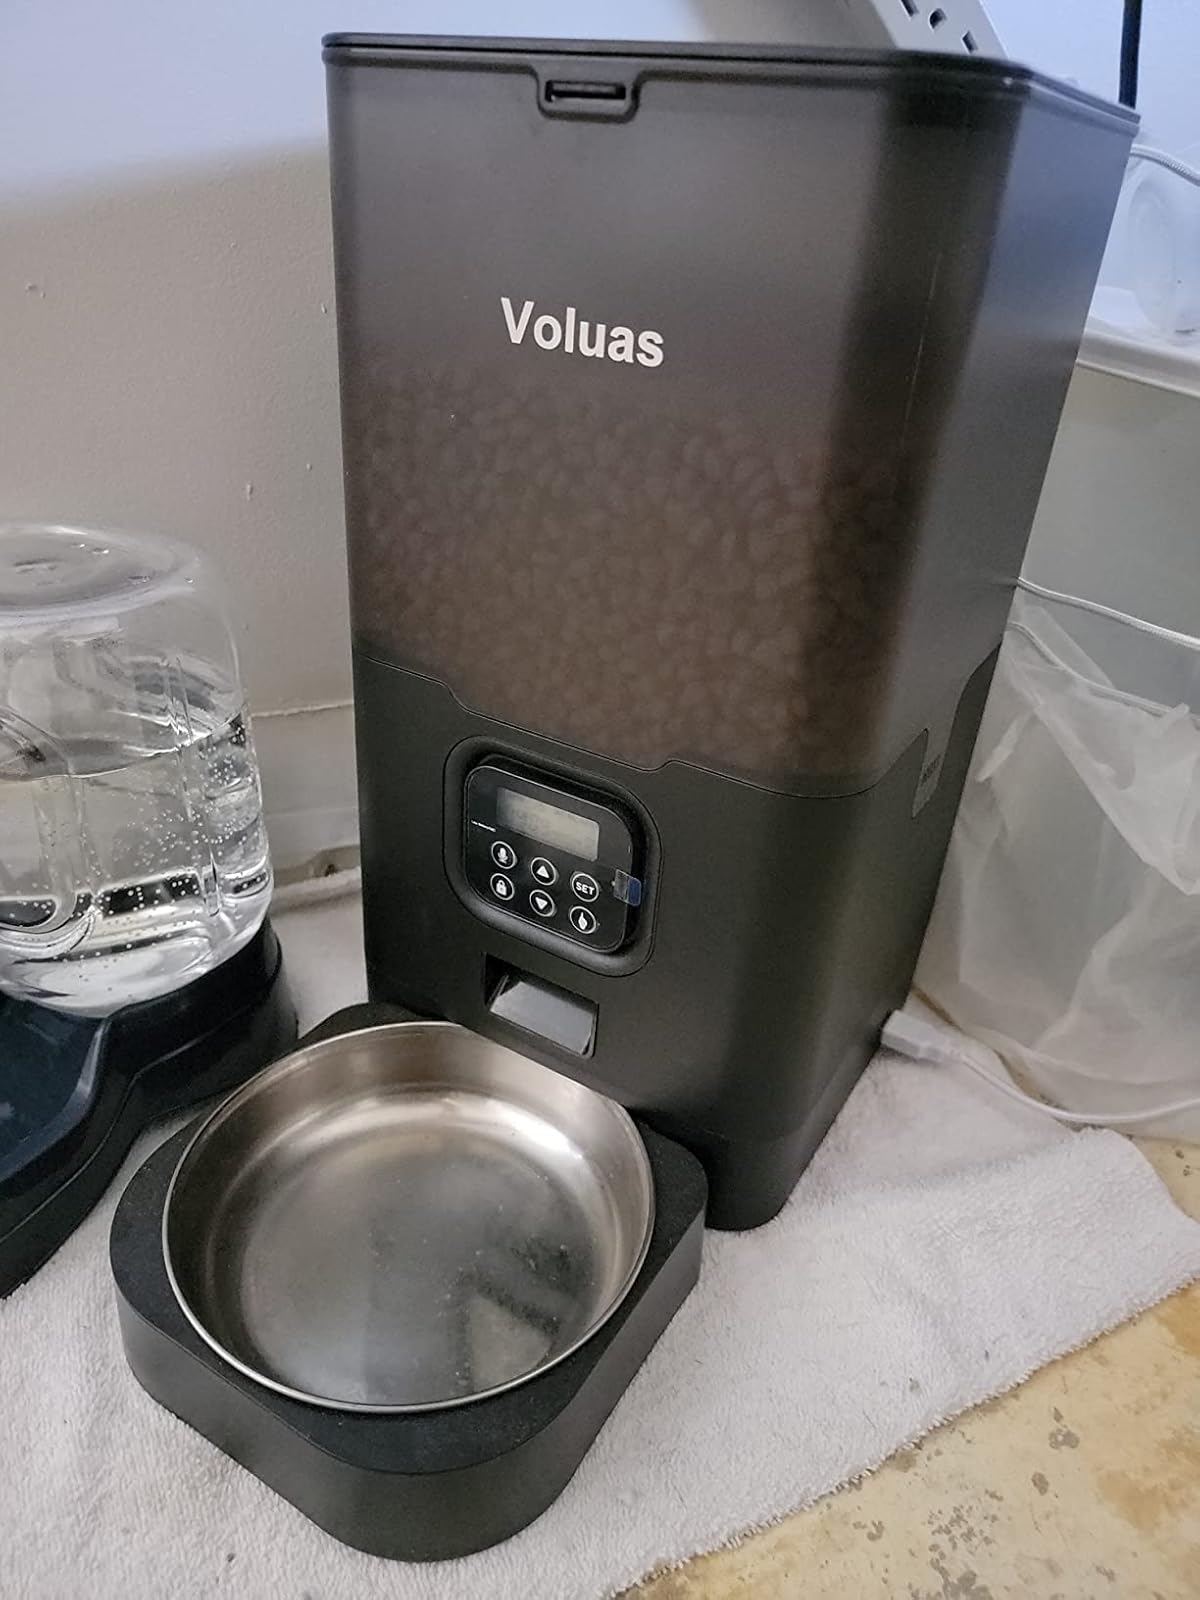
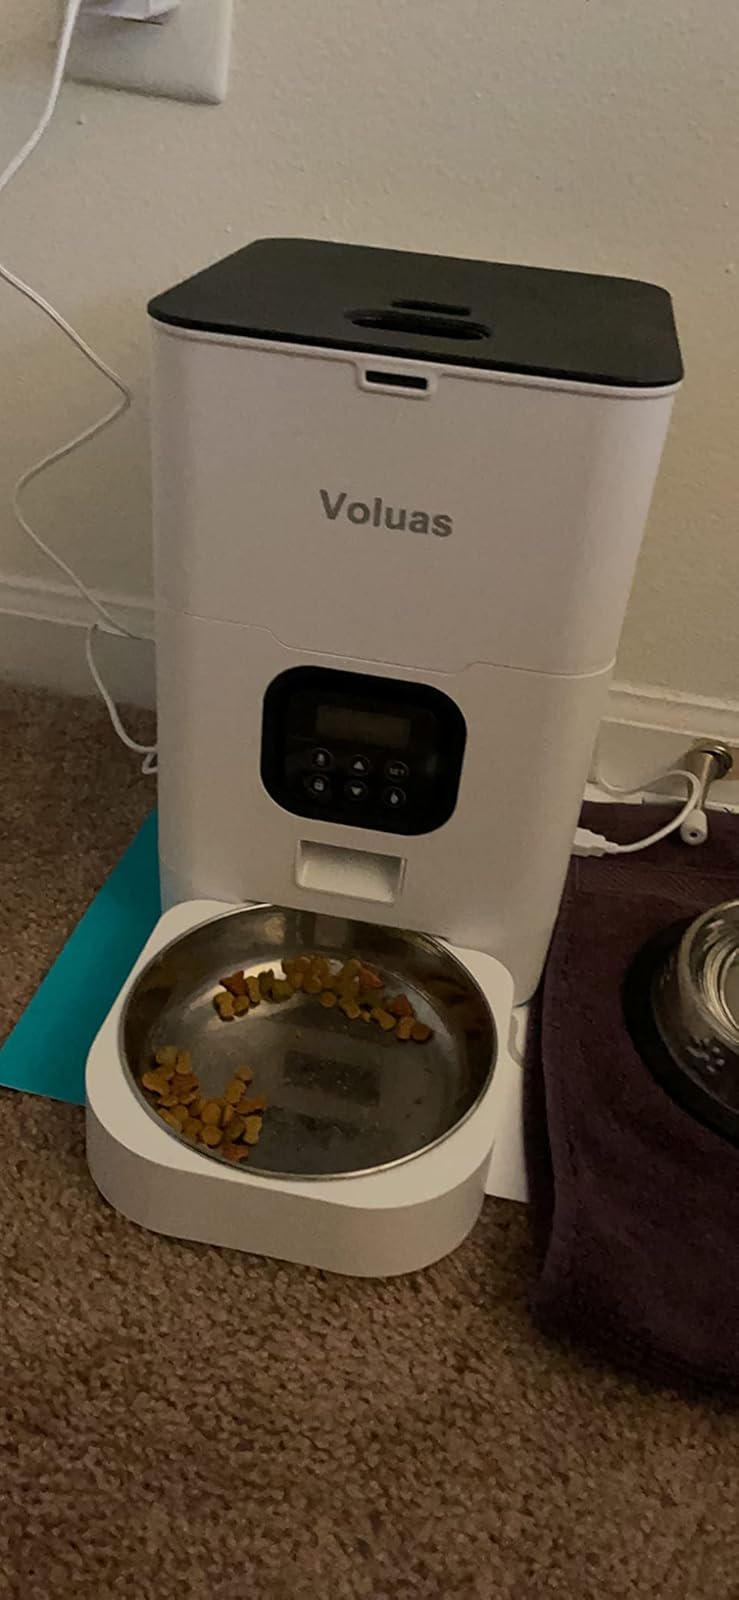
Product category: items_feeder
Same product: no